608

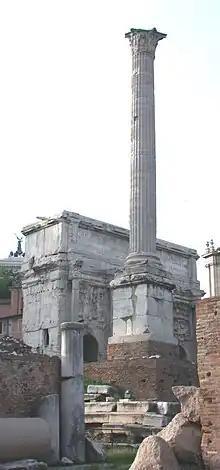
The Column of Phocas (Rome)

Year 608 (DCVIII) was a leap year starting on Monday of the Julian calendar. The denomination 608 for this year has been used since the early medieval period, when the Anno Domini calendar era became the prevalent method in Europe for naming years.